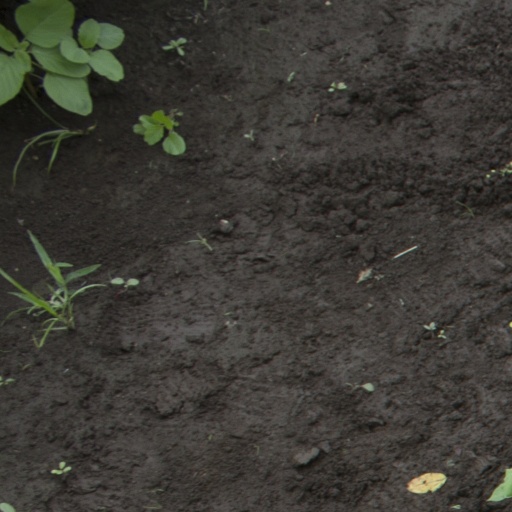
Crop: soybean